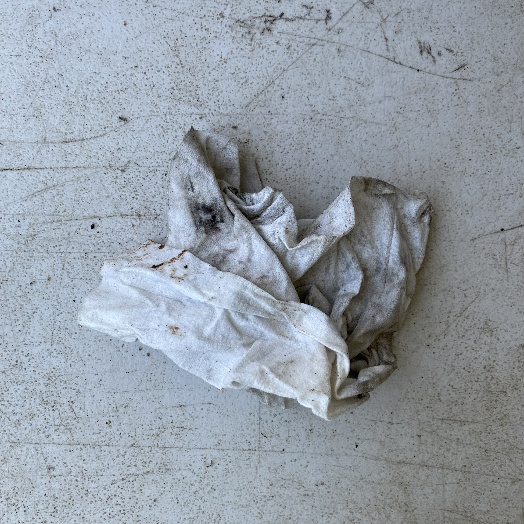
Label: Textile Trash